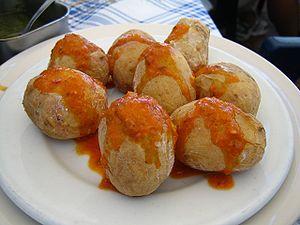
Les pommes de terre ridées des Canaries est un mets traditionnel des îles Canaries à base de pommes de terre. Elles peuvent également être servies comme tapas avec une sauce au piments appelée mojo, ou bien en garniture de plats de viande ou de poisson.
On appelle mojo quelques sauces typiques des îles Canaries, accompagnement indispensable de nombreux plats typiques de l'archipel. En raison de leur forte teneur en piments, la plupart des types de mojo sont piquants.